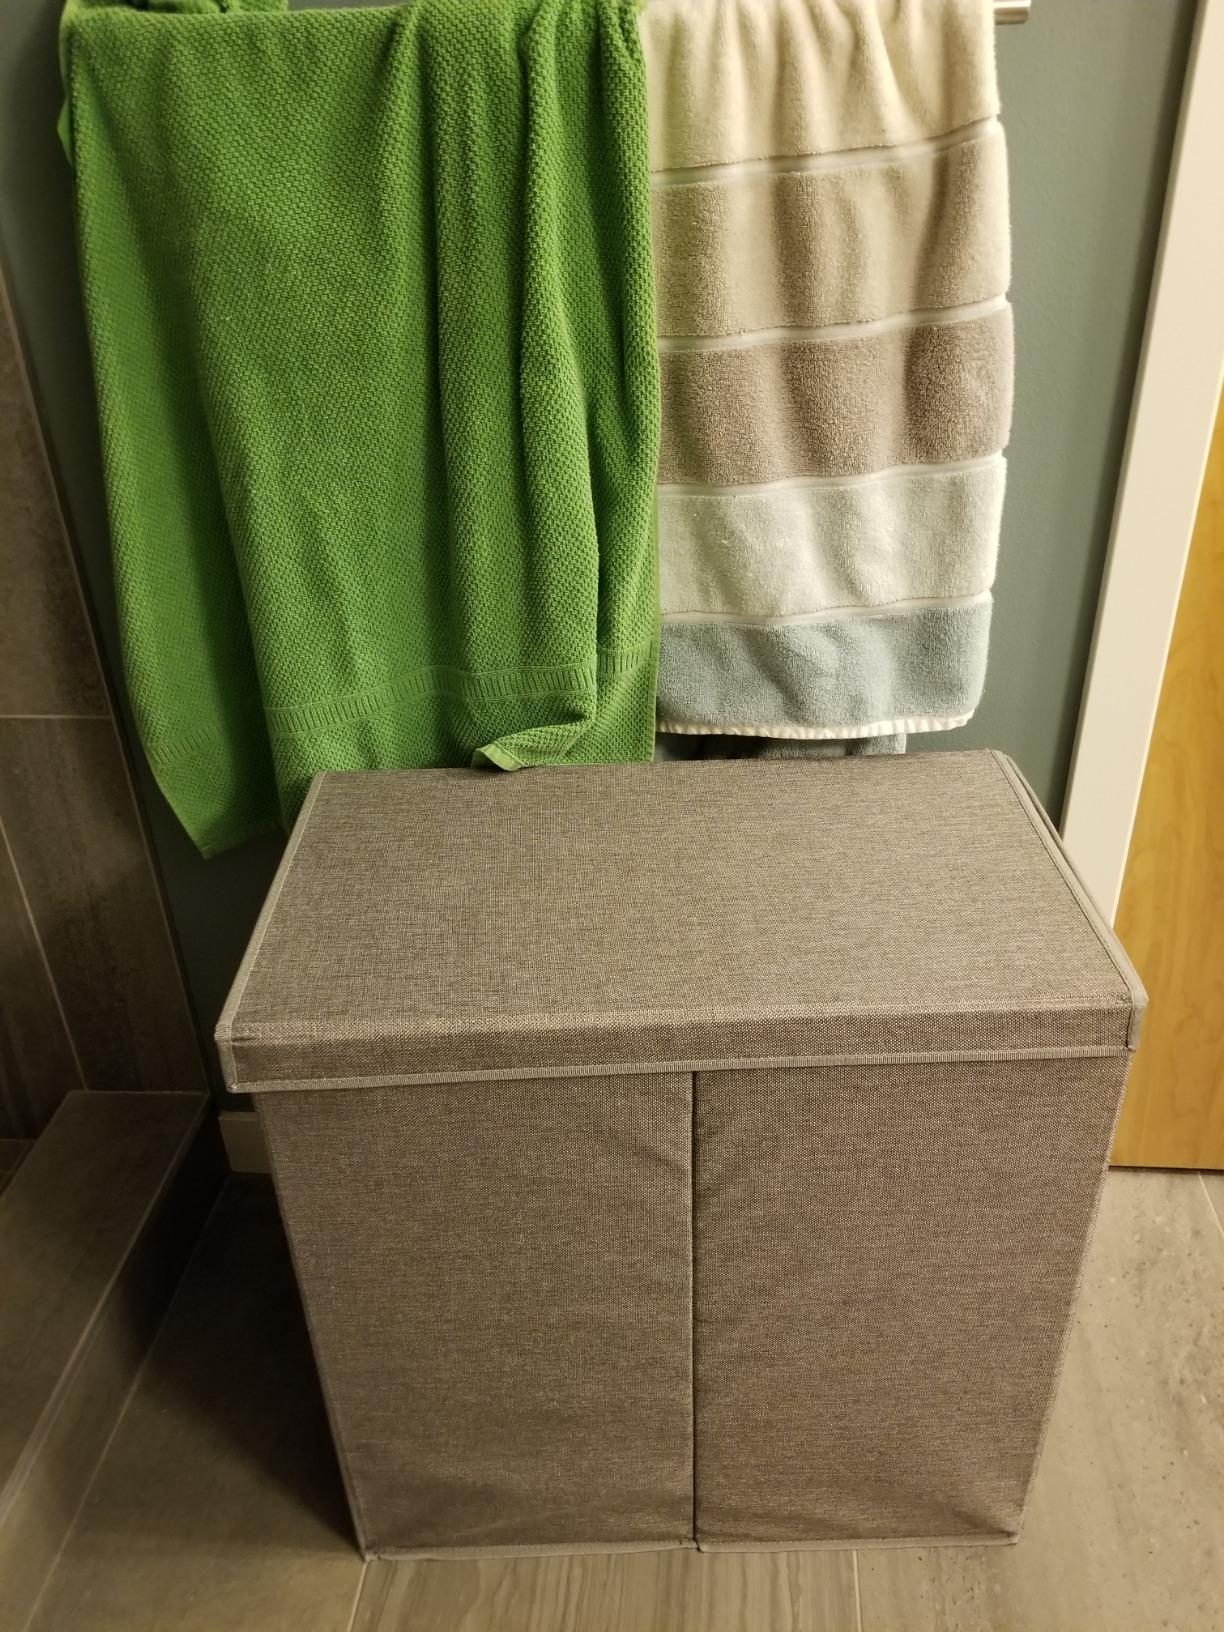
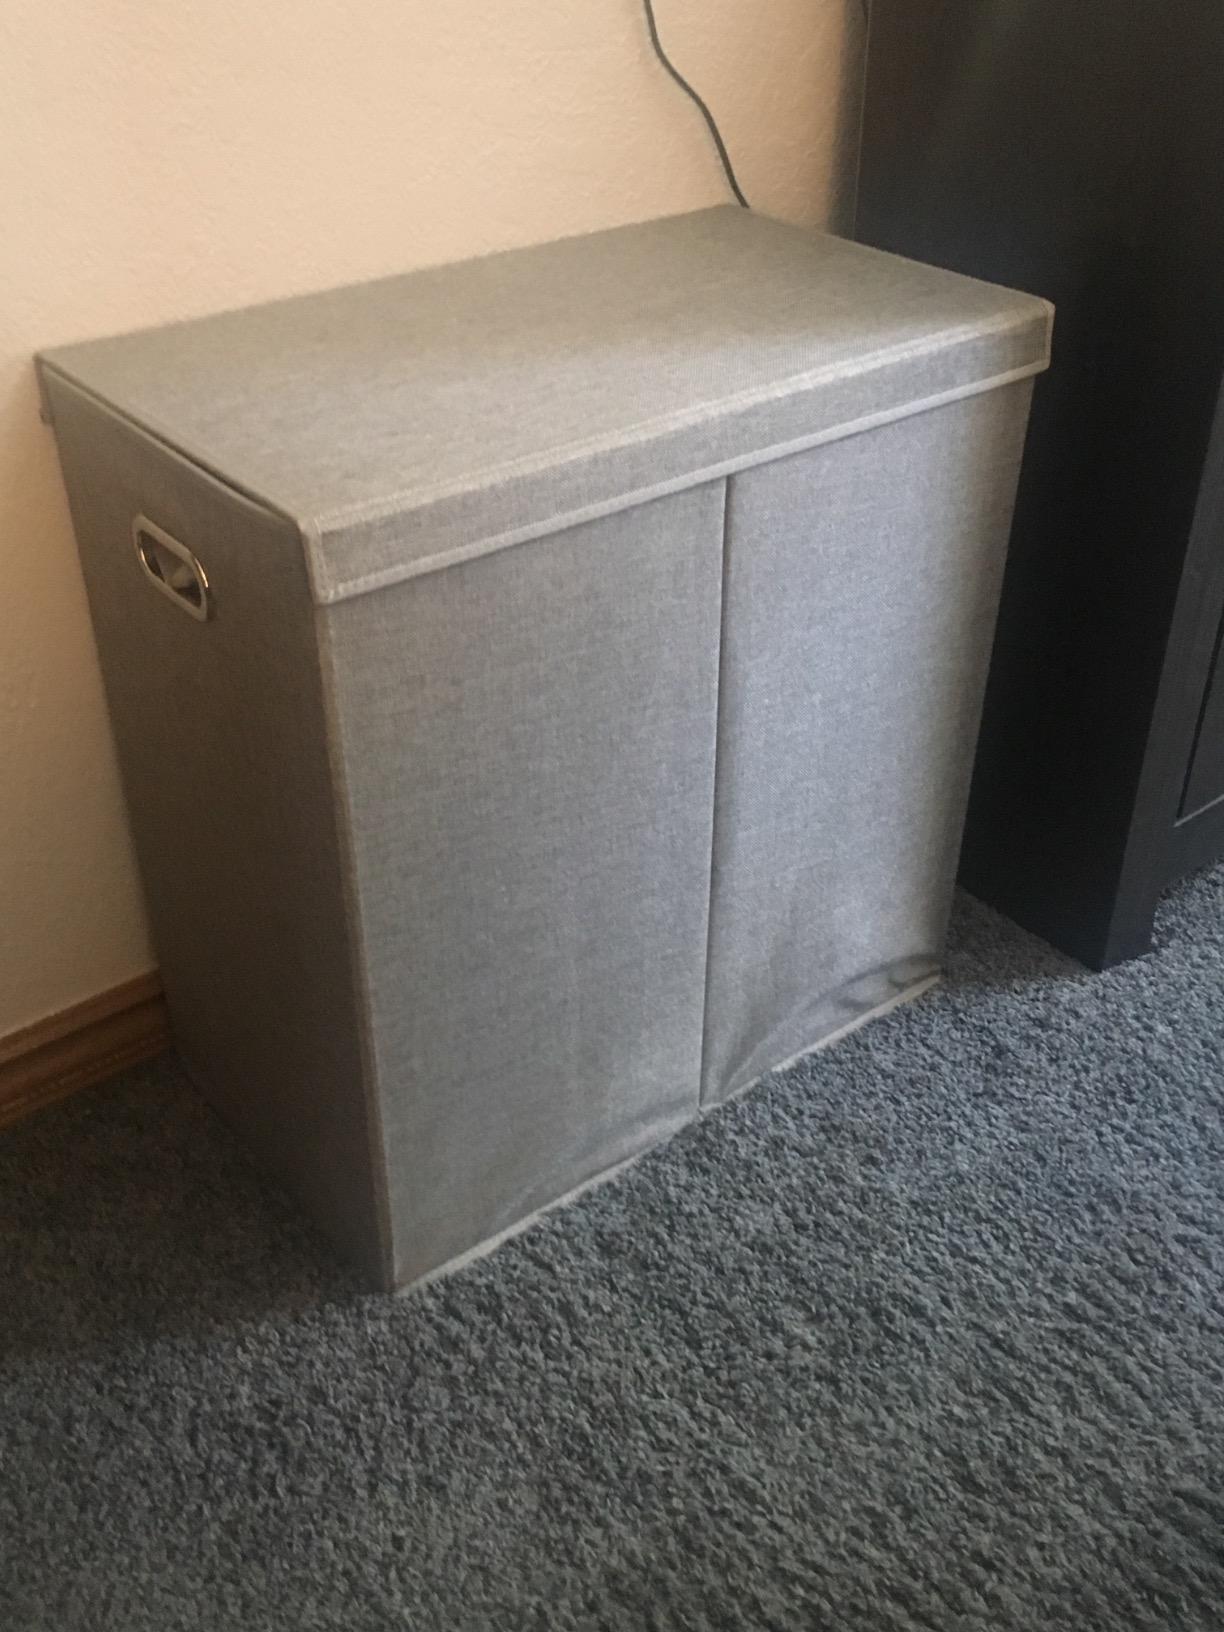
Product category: items_hamper
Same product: yes